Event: Nepal Earthquake
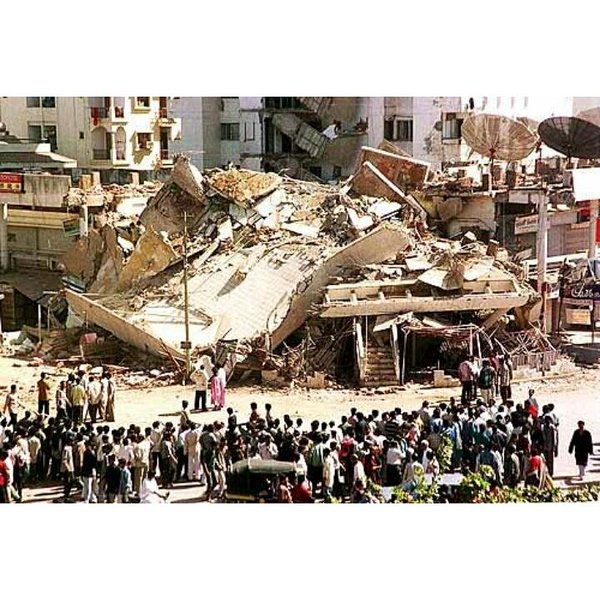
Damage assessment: damage